Nate Boyer

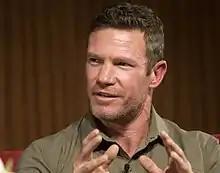
Boyer in 2018

Nate Boyer (born January 9, 1981) is a United States Army Green Beret, actor, and former professional football player who played one season in the National Football League (NFL) as a long snapper. He played college football for the Texas Longhorns and was signed by the Seattle Seahawks as an undrafted free agent in 2015.